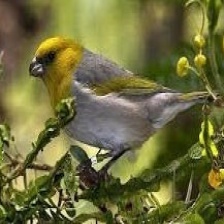
Species: PALILA
Scientific name: LOXIOIDES BAILLEUI